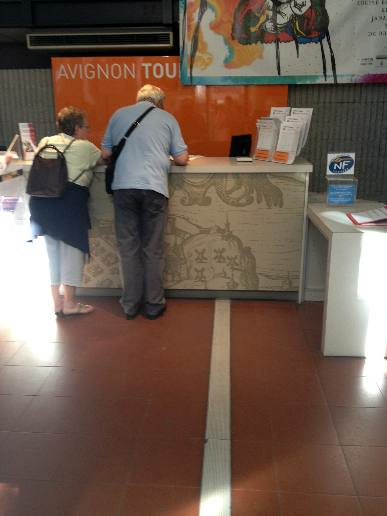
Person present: Yes